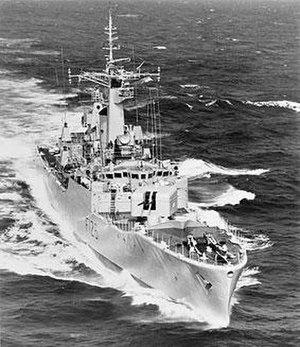
Le HMS Plymouth est une frégate de la classe Rothesay, composée de 21 navires de guerre. Il est nommé d'après la ville de Plymouth. Lancé le 20 juillet 1959, il est réceptionné par la Royal Navy le 11 mai 1961. Désarmé le 28 avril 1988, il attend sa fin, amarré à un quai de